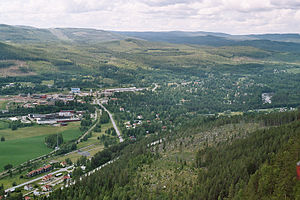
Ljungaverk
Ljungaverk
Ljungaverk er et byområde i Ånge kommun i Västernorrlands län i Sverige. I 2010 var indbyggertallet 885.